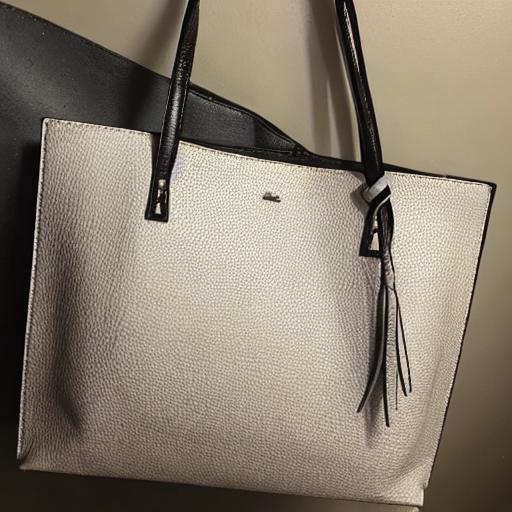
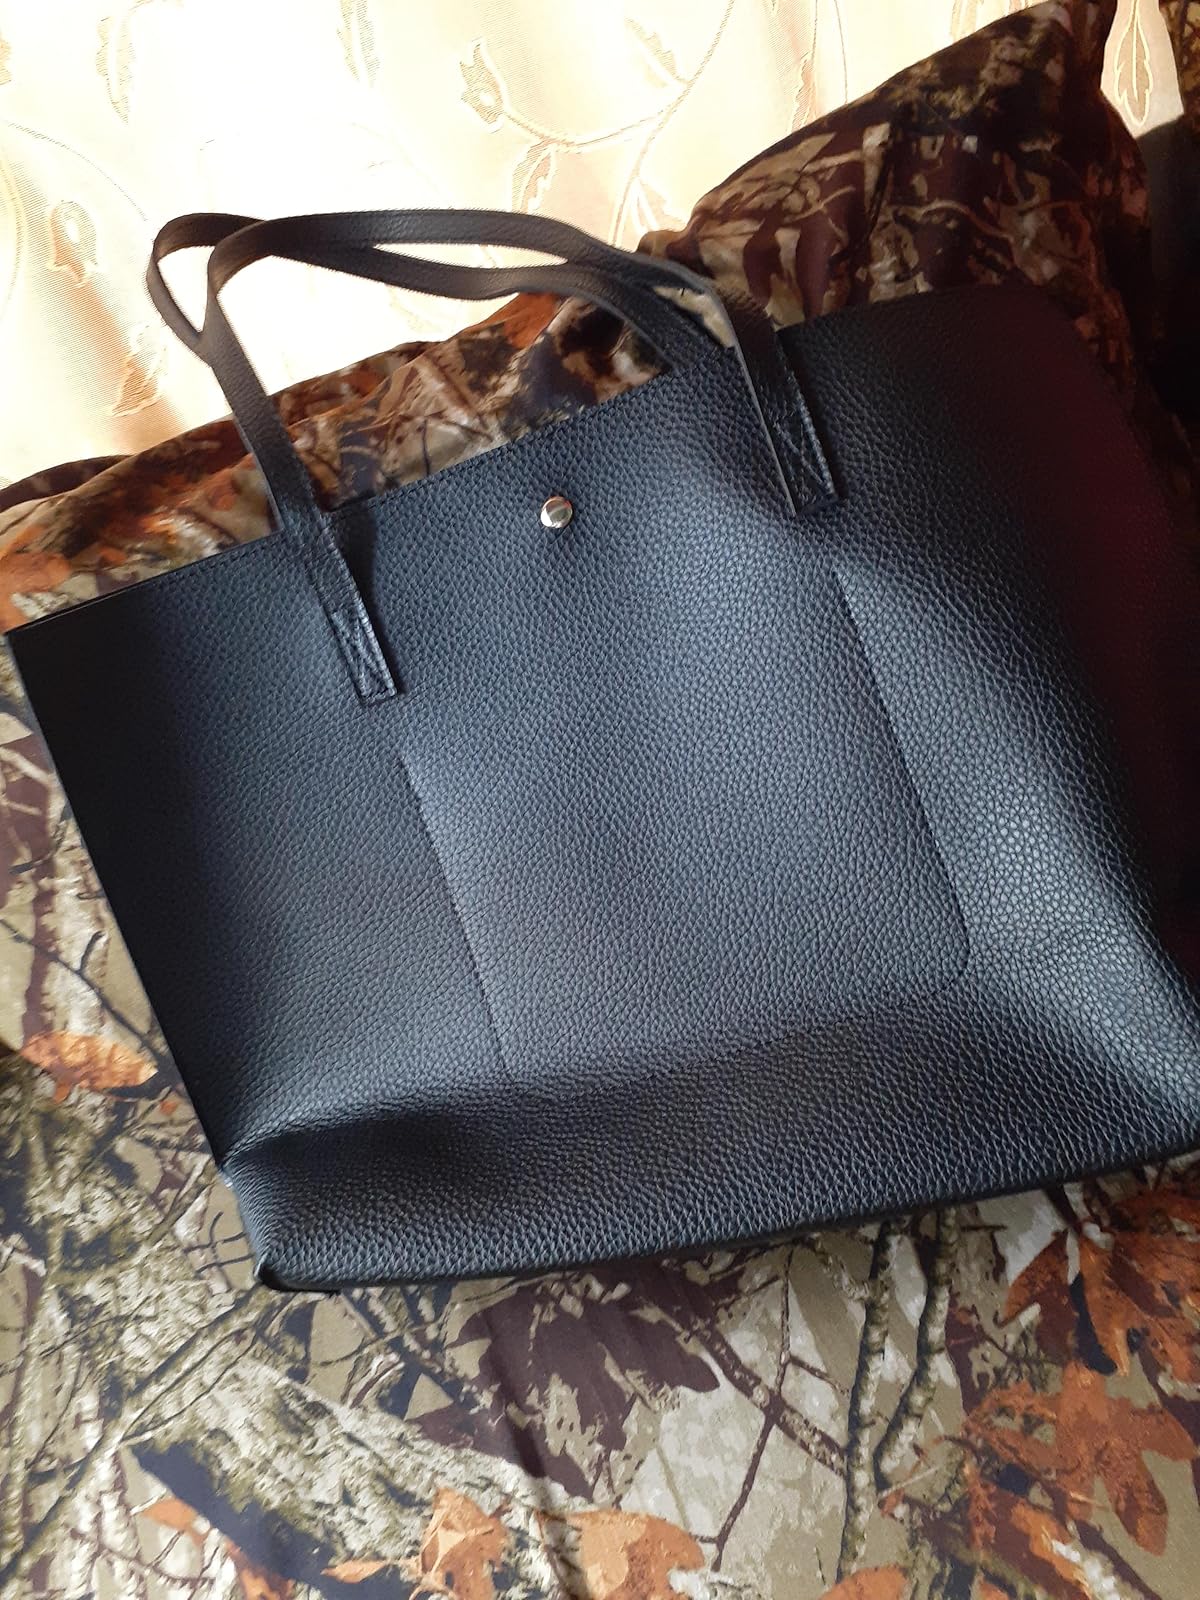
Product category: accessories_handbag
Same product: no